H-class Melbourne tram

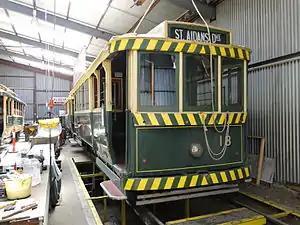

The H-class was a class of ten trams built by Duncan & Fraser, Adelaide for the Prahran & Malvern Tramways Trust (PMTT). All passed to the Melbourne & Metropolitan Tramways Board on 2 February 1920 when it took over the PMTT becoming the H-class retaining their running numbers. In 1931, number 63 was sold for further use on the Ballarat network and placed in service as number 18.